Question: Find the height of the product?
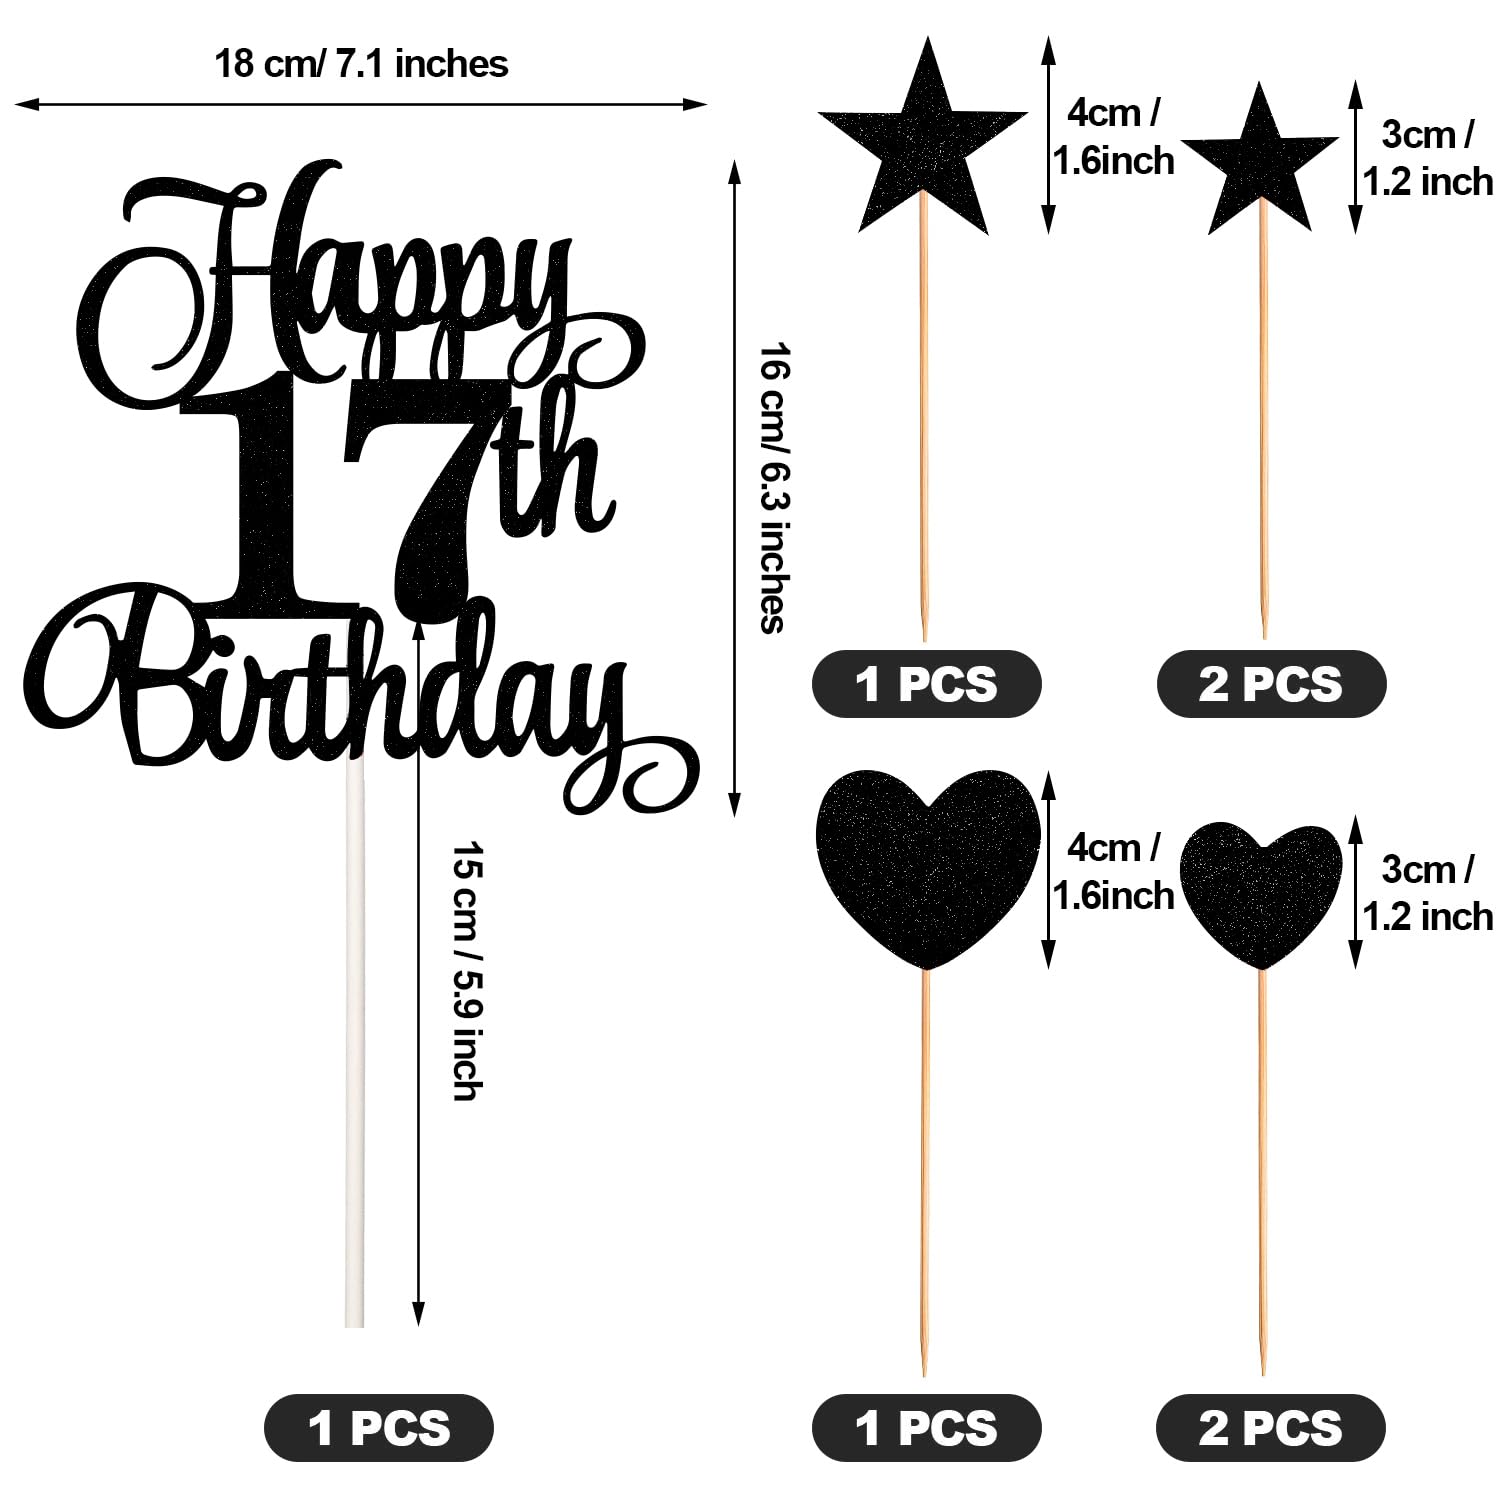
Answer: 6.3 inch